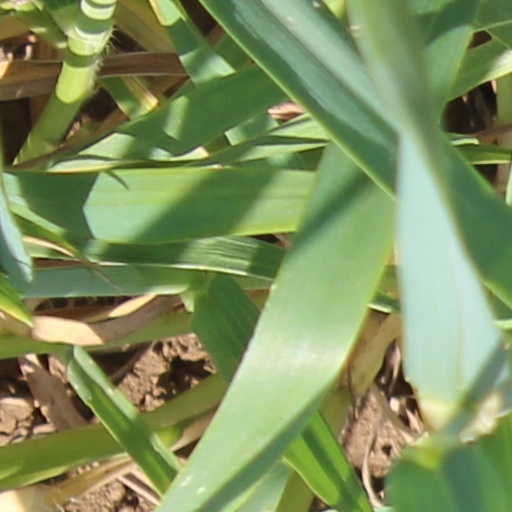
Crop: wheat